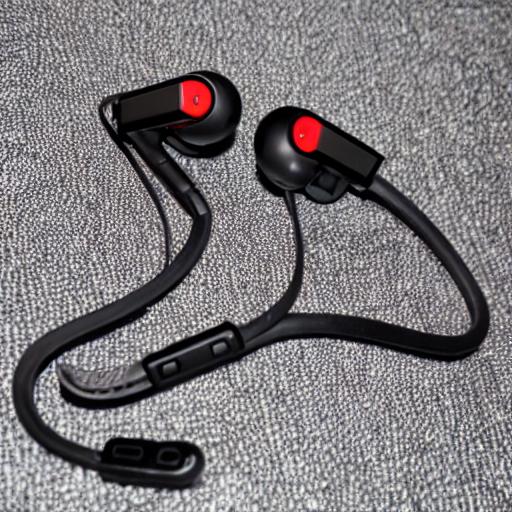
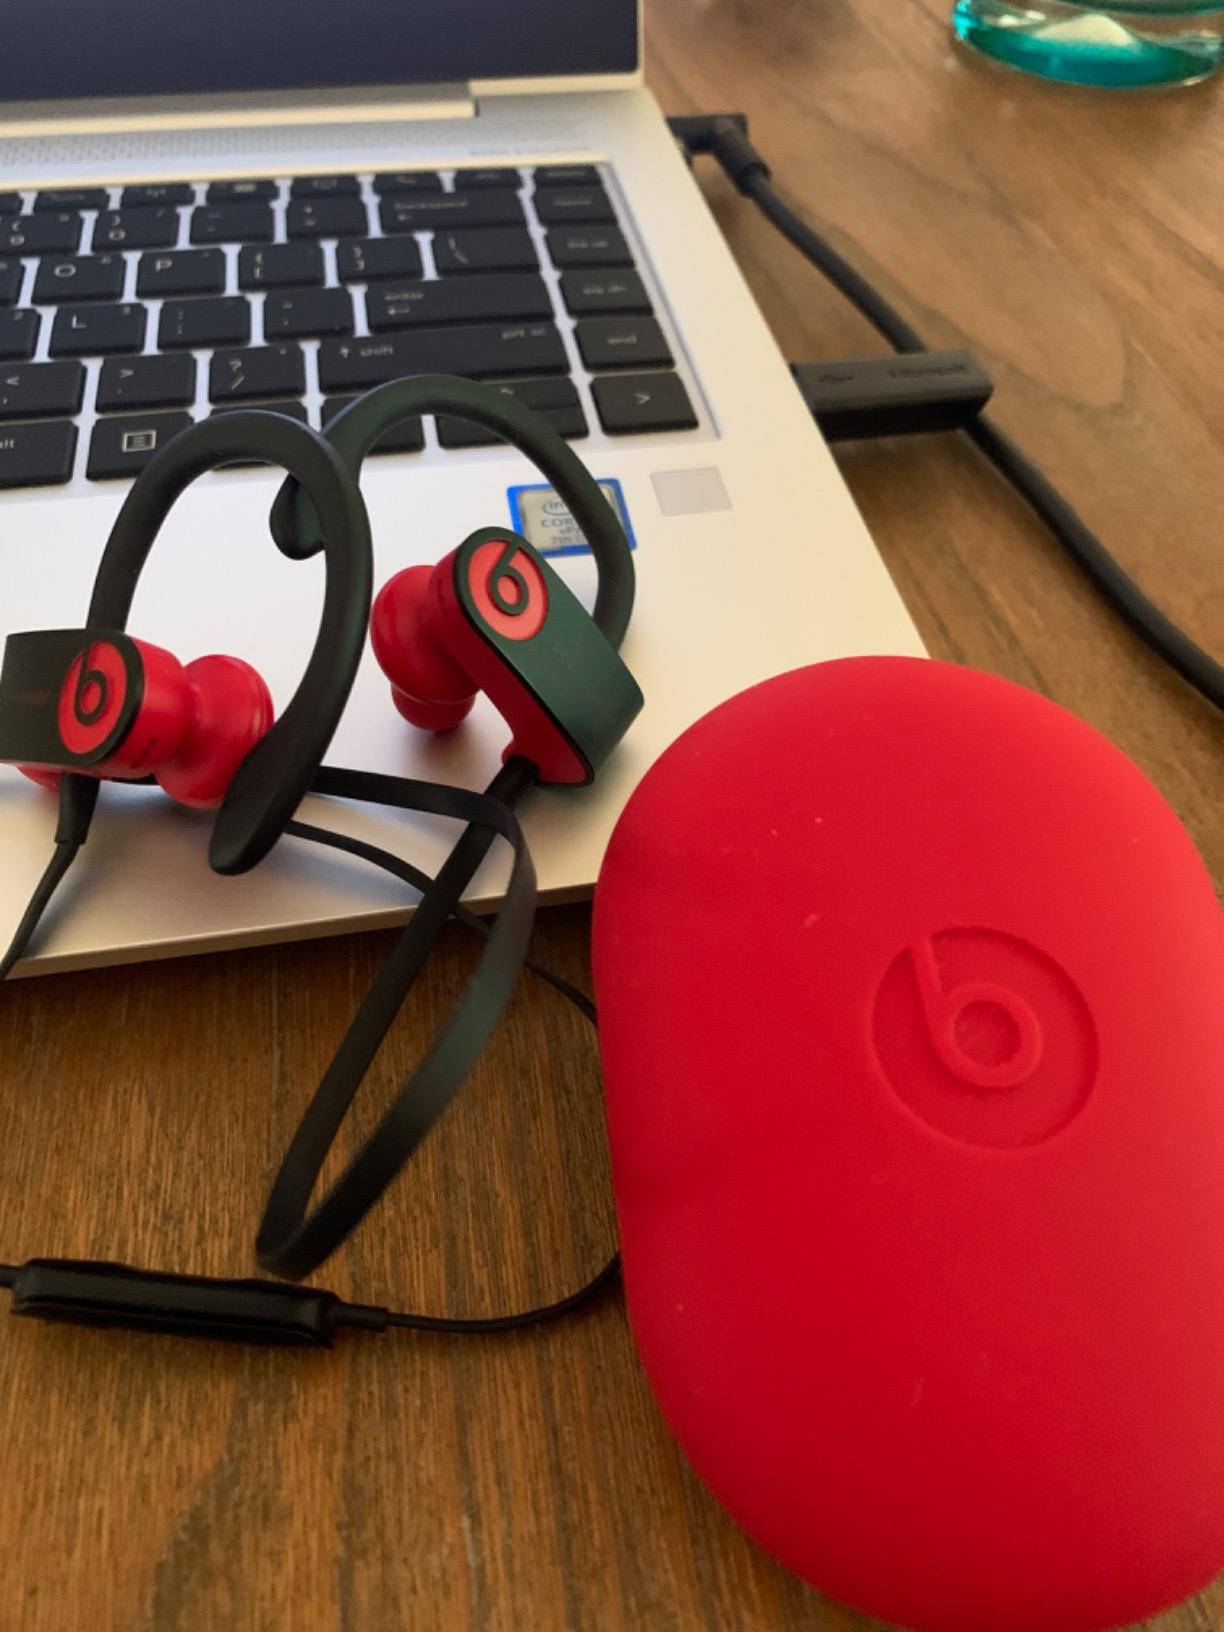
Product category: earbuds
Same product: no